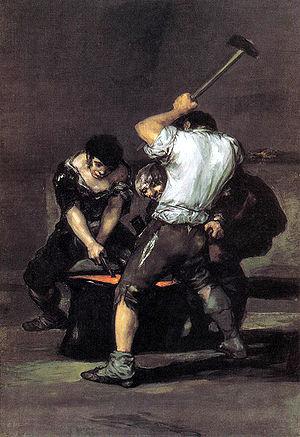
La Forge est une peinture de l'artiste espagnol Francisco de Goya. Cette œuvre représente trois forgerons au travail. Elle est conservée à la Frick Collection de New York.
L’œuvre de Francisco De Goya commence approximativement en 1771 avec ses premières fresques pour la basilique du Pilar à Saragosse et termine en 1827 avec ses dernières toiles, dont la Laitière de Bordeaux. Durant ces années, le peintre produisit environ 700 peintures, 280 gravures et plusieurs milliers de dessins.
Francisco José de Goya y Lucientes, dit Francisco de Goya, né le 30 mars 1746 à Fuendetodos, près de Saragosse, et mort le 16 avril 1828 à Bordeaux, en France, est un peintre et graveur espagnol. Son œuvre inclut des peintures de chevalet, des peintures murales, des gravures et des dessins. Il introduisit plusieurs ruptures stylistiques qui initièrent le romantisme et annoncèrent le début de la peinture contemporaine. L’art goyesque est considéré comme précurseur des avant-gardes picturales du XXᵉ siècle.